Albine de Montholon

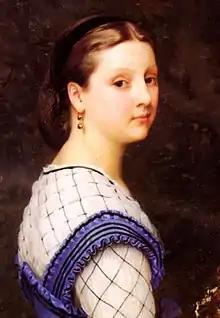
Albine de Montholon

Albine de Montholon (18 December 1779 - 25 March 1848) was a French noblewoman, and the wife of Charles Tristan, marquis de Montholon. She was reputed to be the mistress of Napoleon during his exile on Saint Helena.